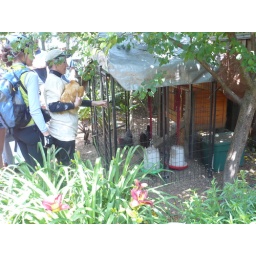
Keeps her chickens in a dog cage she bought off craigslist for cheap. No raccoon attacks so far.